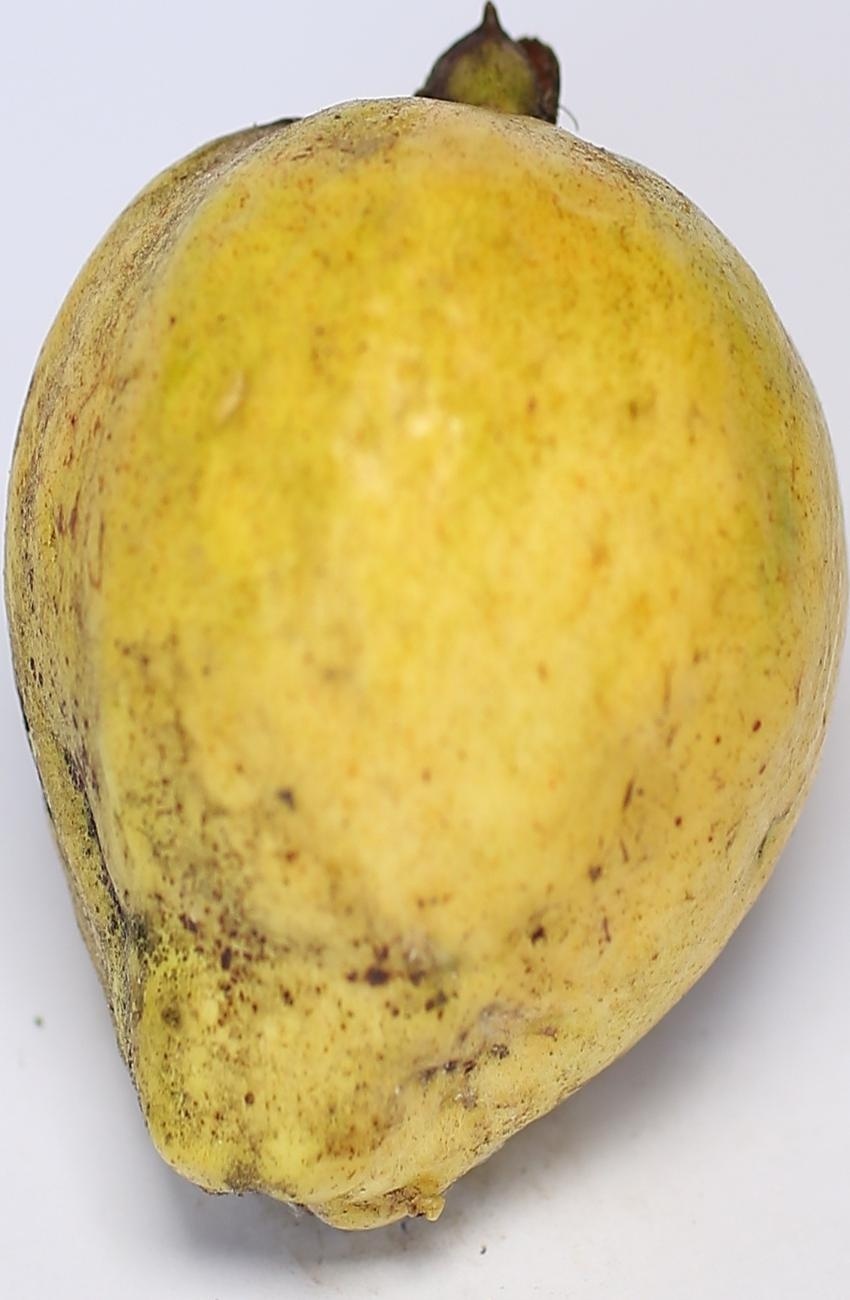
Maturity: ripe
Variety: riyali